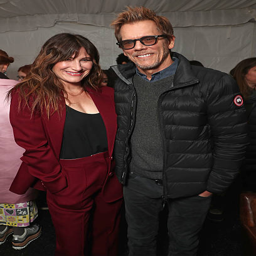
actors attend the premiere at festival .